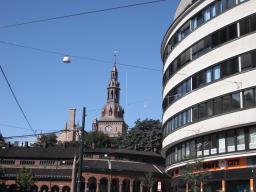
Label: Background_without_leaves